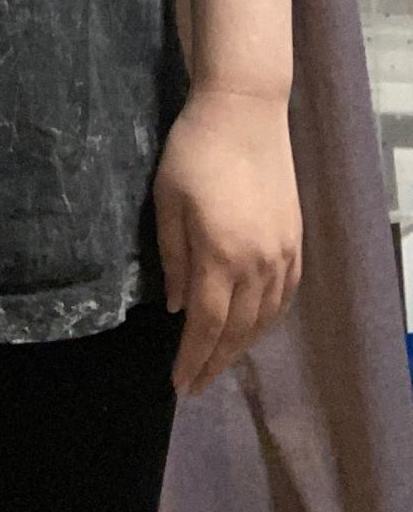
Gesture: no_gesture